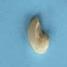
Maize quality: Bad